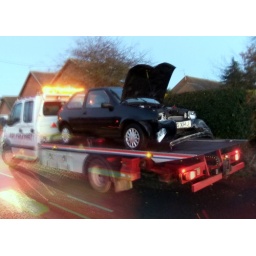
Another Stowupland car crash, this time involving a wall on a straight road in a 30mph zone.